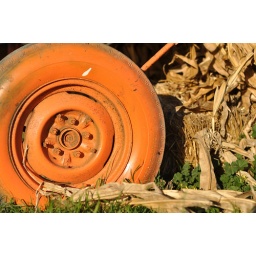
orange wheel in field